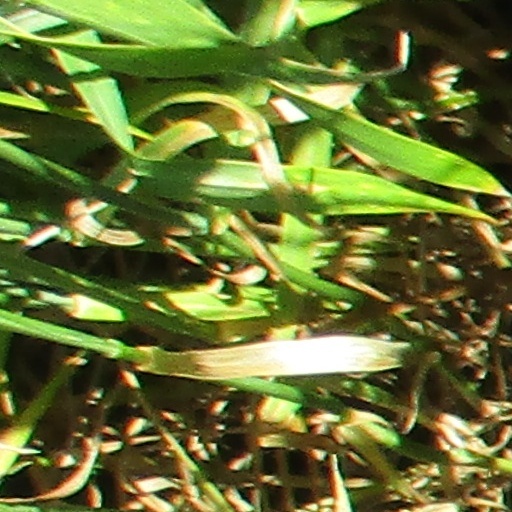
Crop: wheat